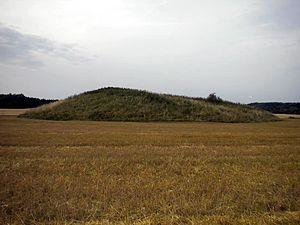
Eysteinn ou Östen est un roi suédois semi-légendaire, qui serait décédé autour de 600.